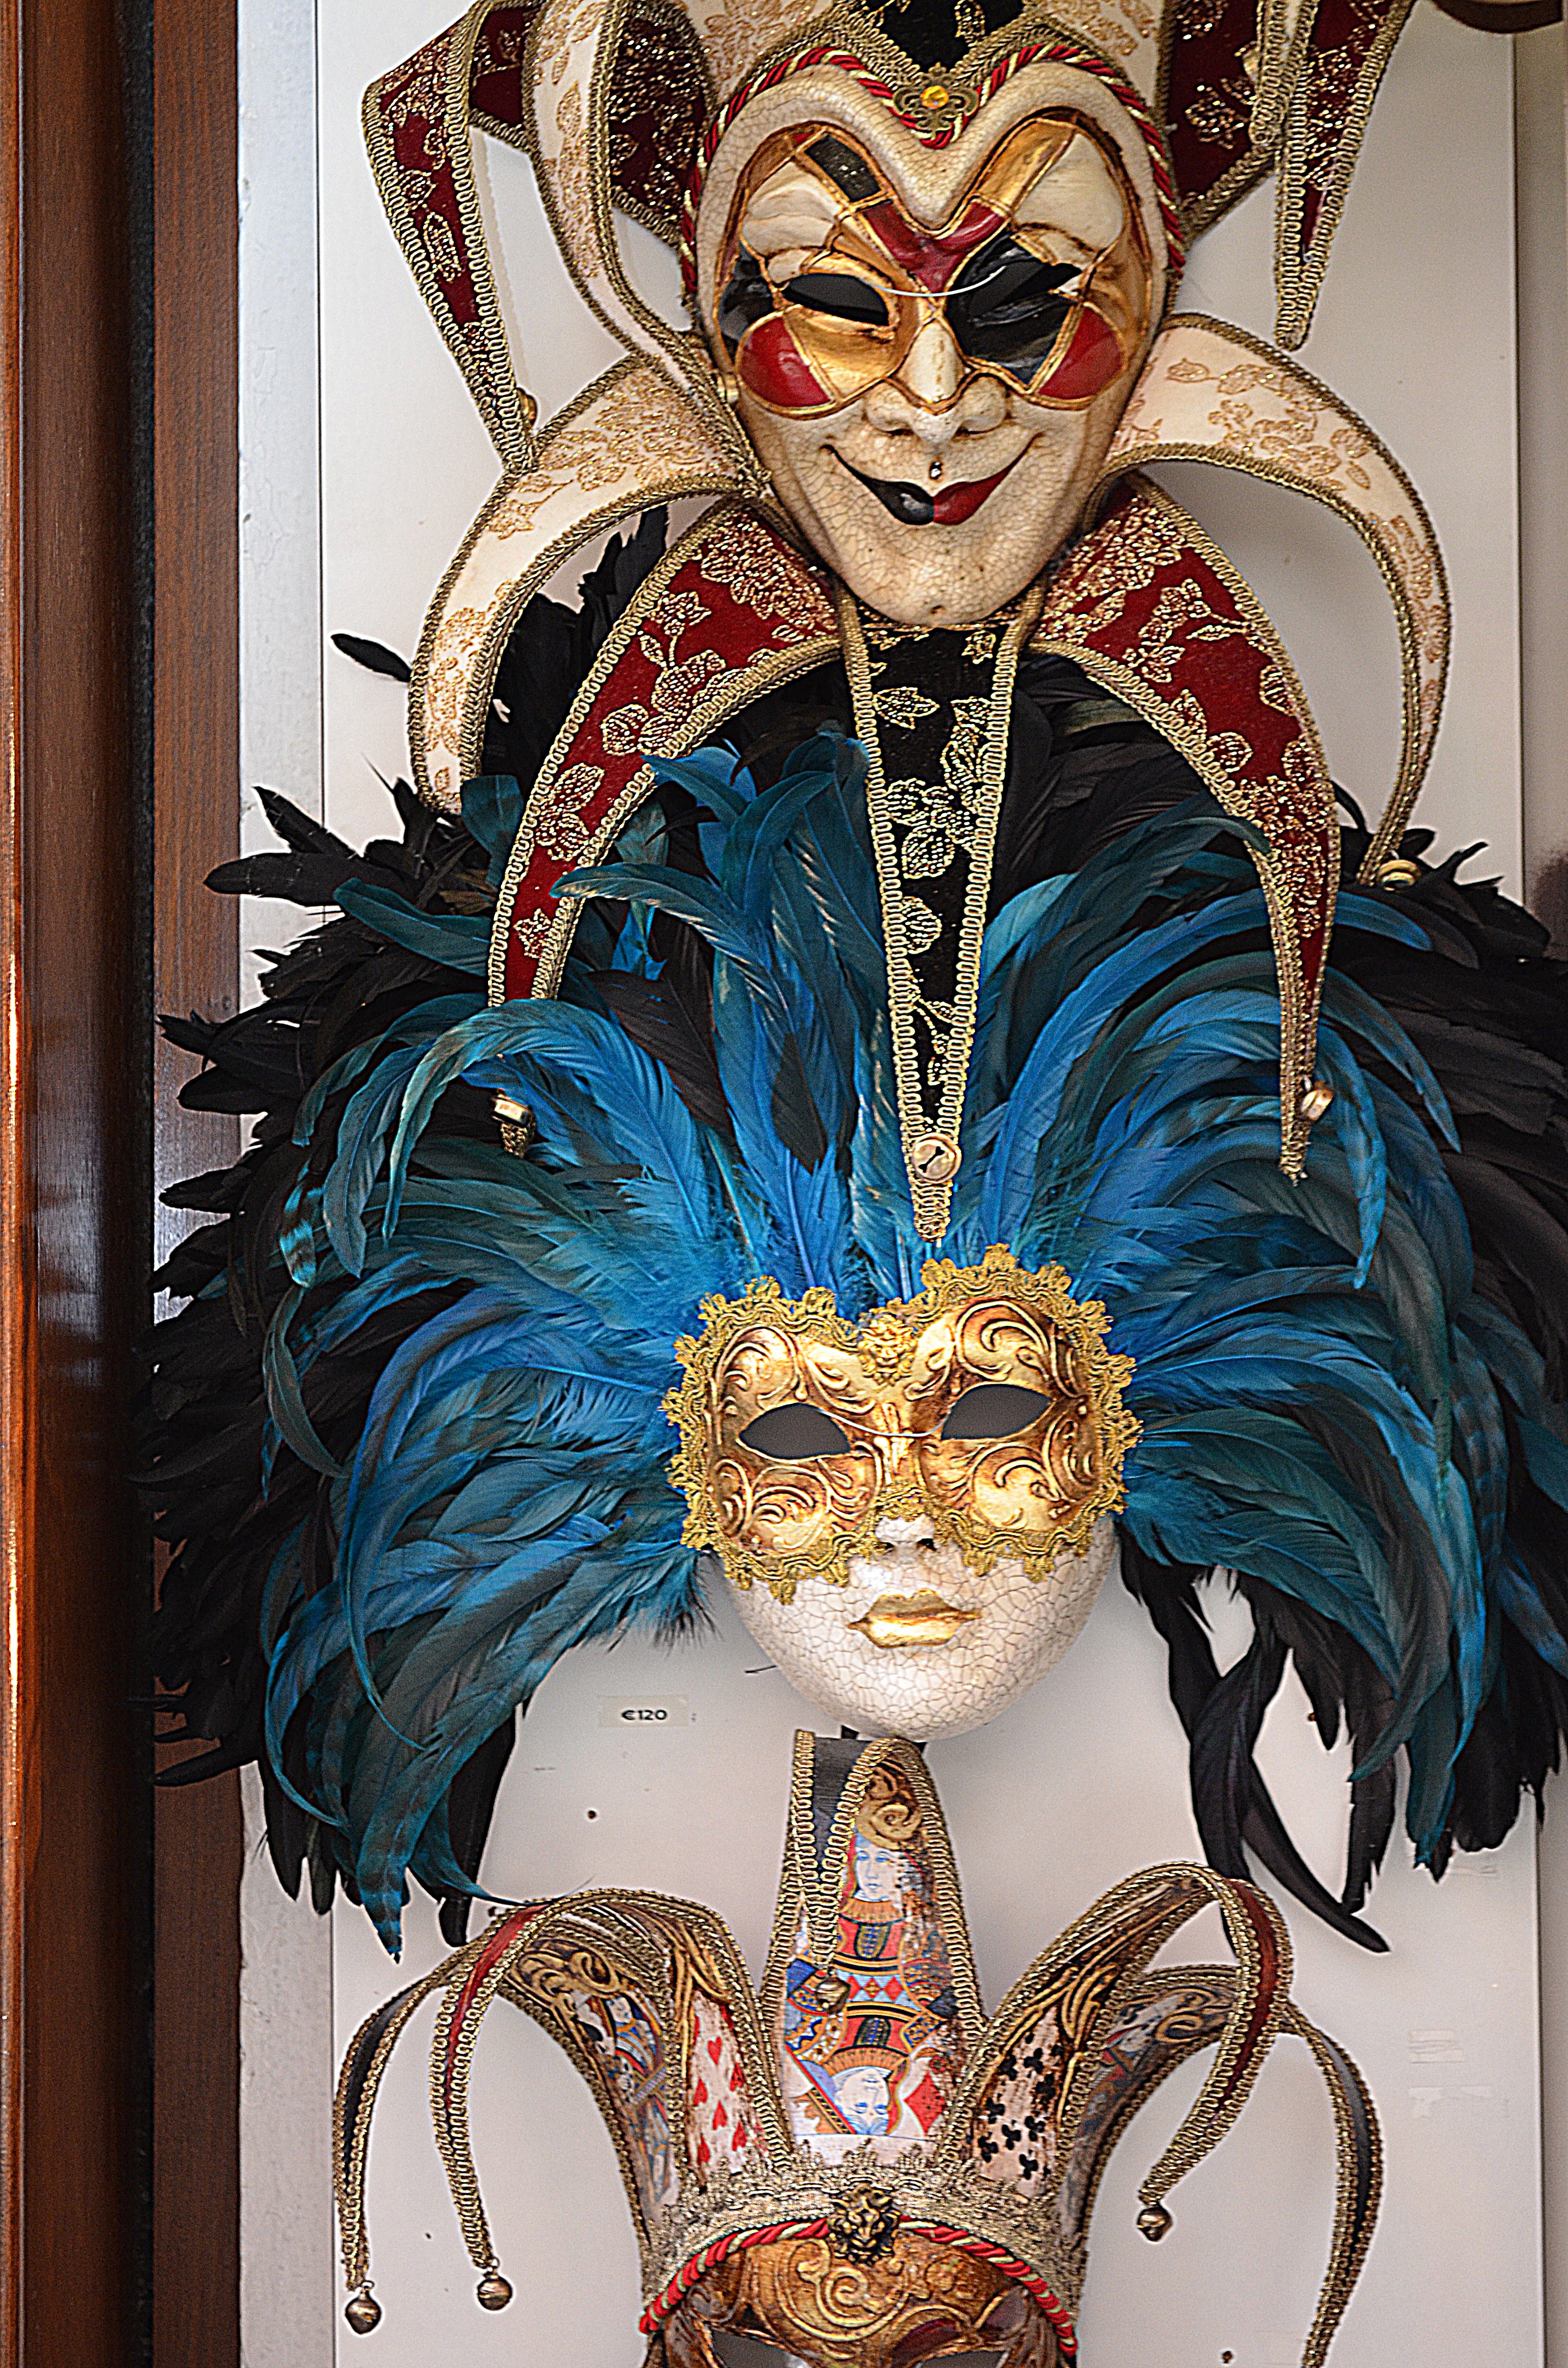
window, carnival, italy, venice, clothing, tourism, headgear, festival, mask, masks, costume, masque, venetian mask